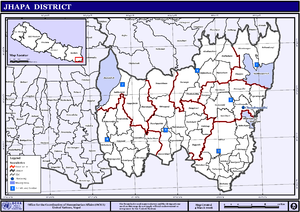
Jhapa District
Jhapa District
Jhapa District er et af Nepals 75 administrative og politiske regioner, betegnet distrikter. Jhapa er et distrikt i lavlandet Terai, som ligger i Mechi Zone i Eastern Development Region.